Bruravik–Brimnes Ferry

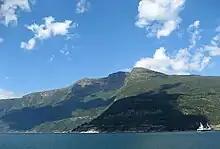
The fjord and ferry seen from the Brimnes ferry quay

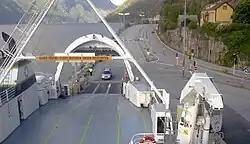
The Brimnes ferry quay seen from MF "Melderskin"

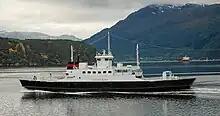
MF "Sognefjord" en route between Bruravik and Brimnes in 2012. In the background the Hardanger Bridge is under construction.

The Bruravik–Brimnes Ferry was a Norwegian ferry connection across the Hardanger Fjord between Bruravik in the municipality of Ulvik and Brimnes in the municipality of Eidfjord. The ferry connected Norwegian County Road 7 and Norwegian National Road 13, and before it was discontinued it was operated by the company Fjord1 and served by MF "Sogn" with up to three departures per hour. The crossing lasted about 12 minutes. In the summer of 2013 the route was also served by MF "Sognefjord".